Blouson

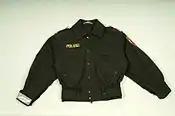
An Austrian Bundespolizei blouson.

A blouson or blouse jacket is a jacket that is drawn tight at the waist, causing it to blouse out and hang over the waistband. Originating in military uniforms of the mid-20th century, versions continue to be used as part of military, paramilitary and law enforcement uniforms in many places. As a piece of civilian clothing, it is considered to be both sportswear and casual clothing.